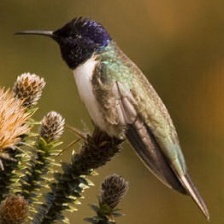
Species: ECUADORIAN HILLSTAR
Scientific name: OREOTROCHILUS CHIMBORAZO
ImageNet parent category: hummingbird